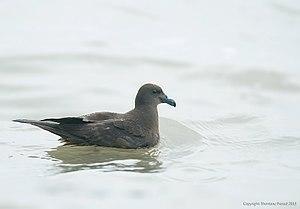
Le Pétrel de Jouanin appartient à la famille des Procellariidae typiquement marine.